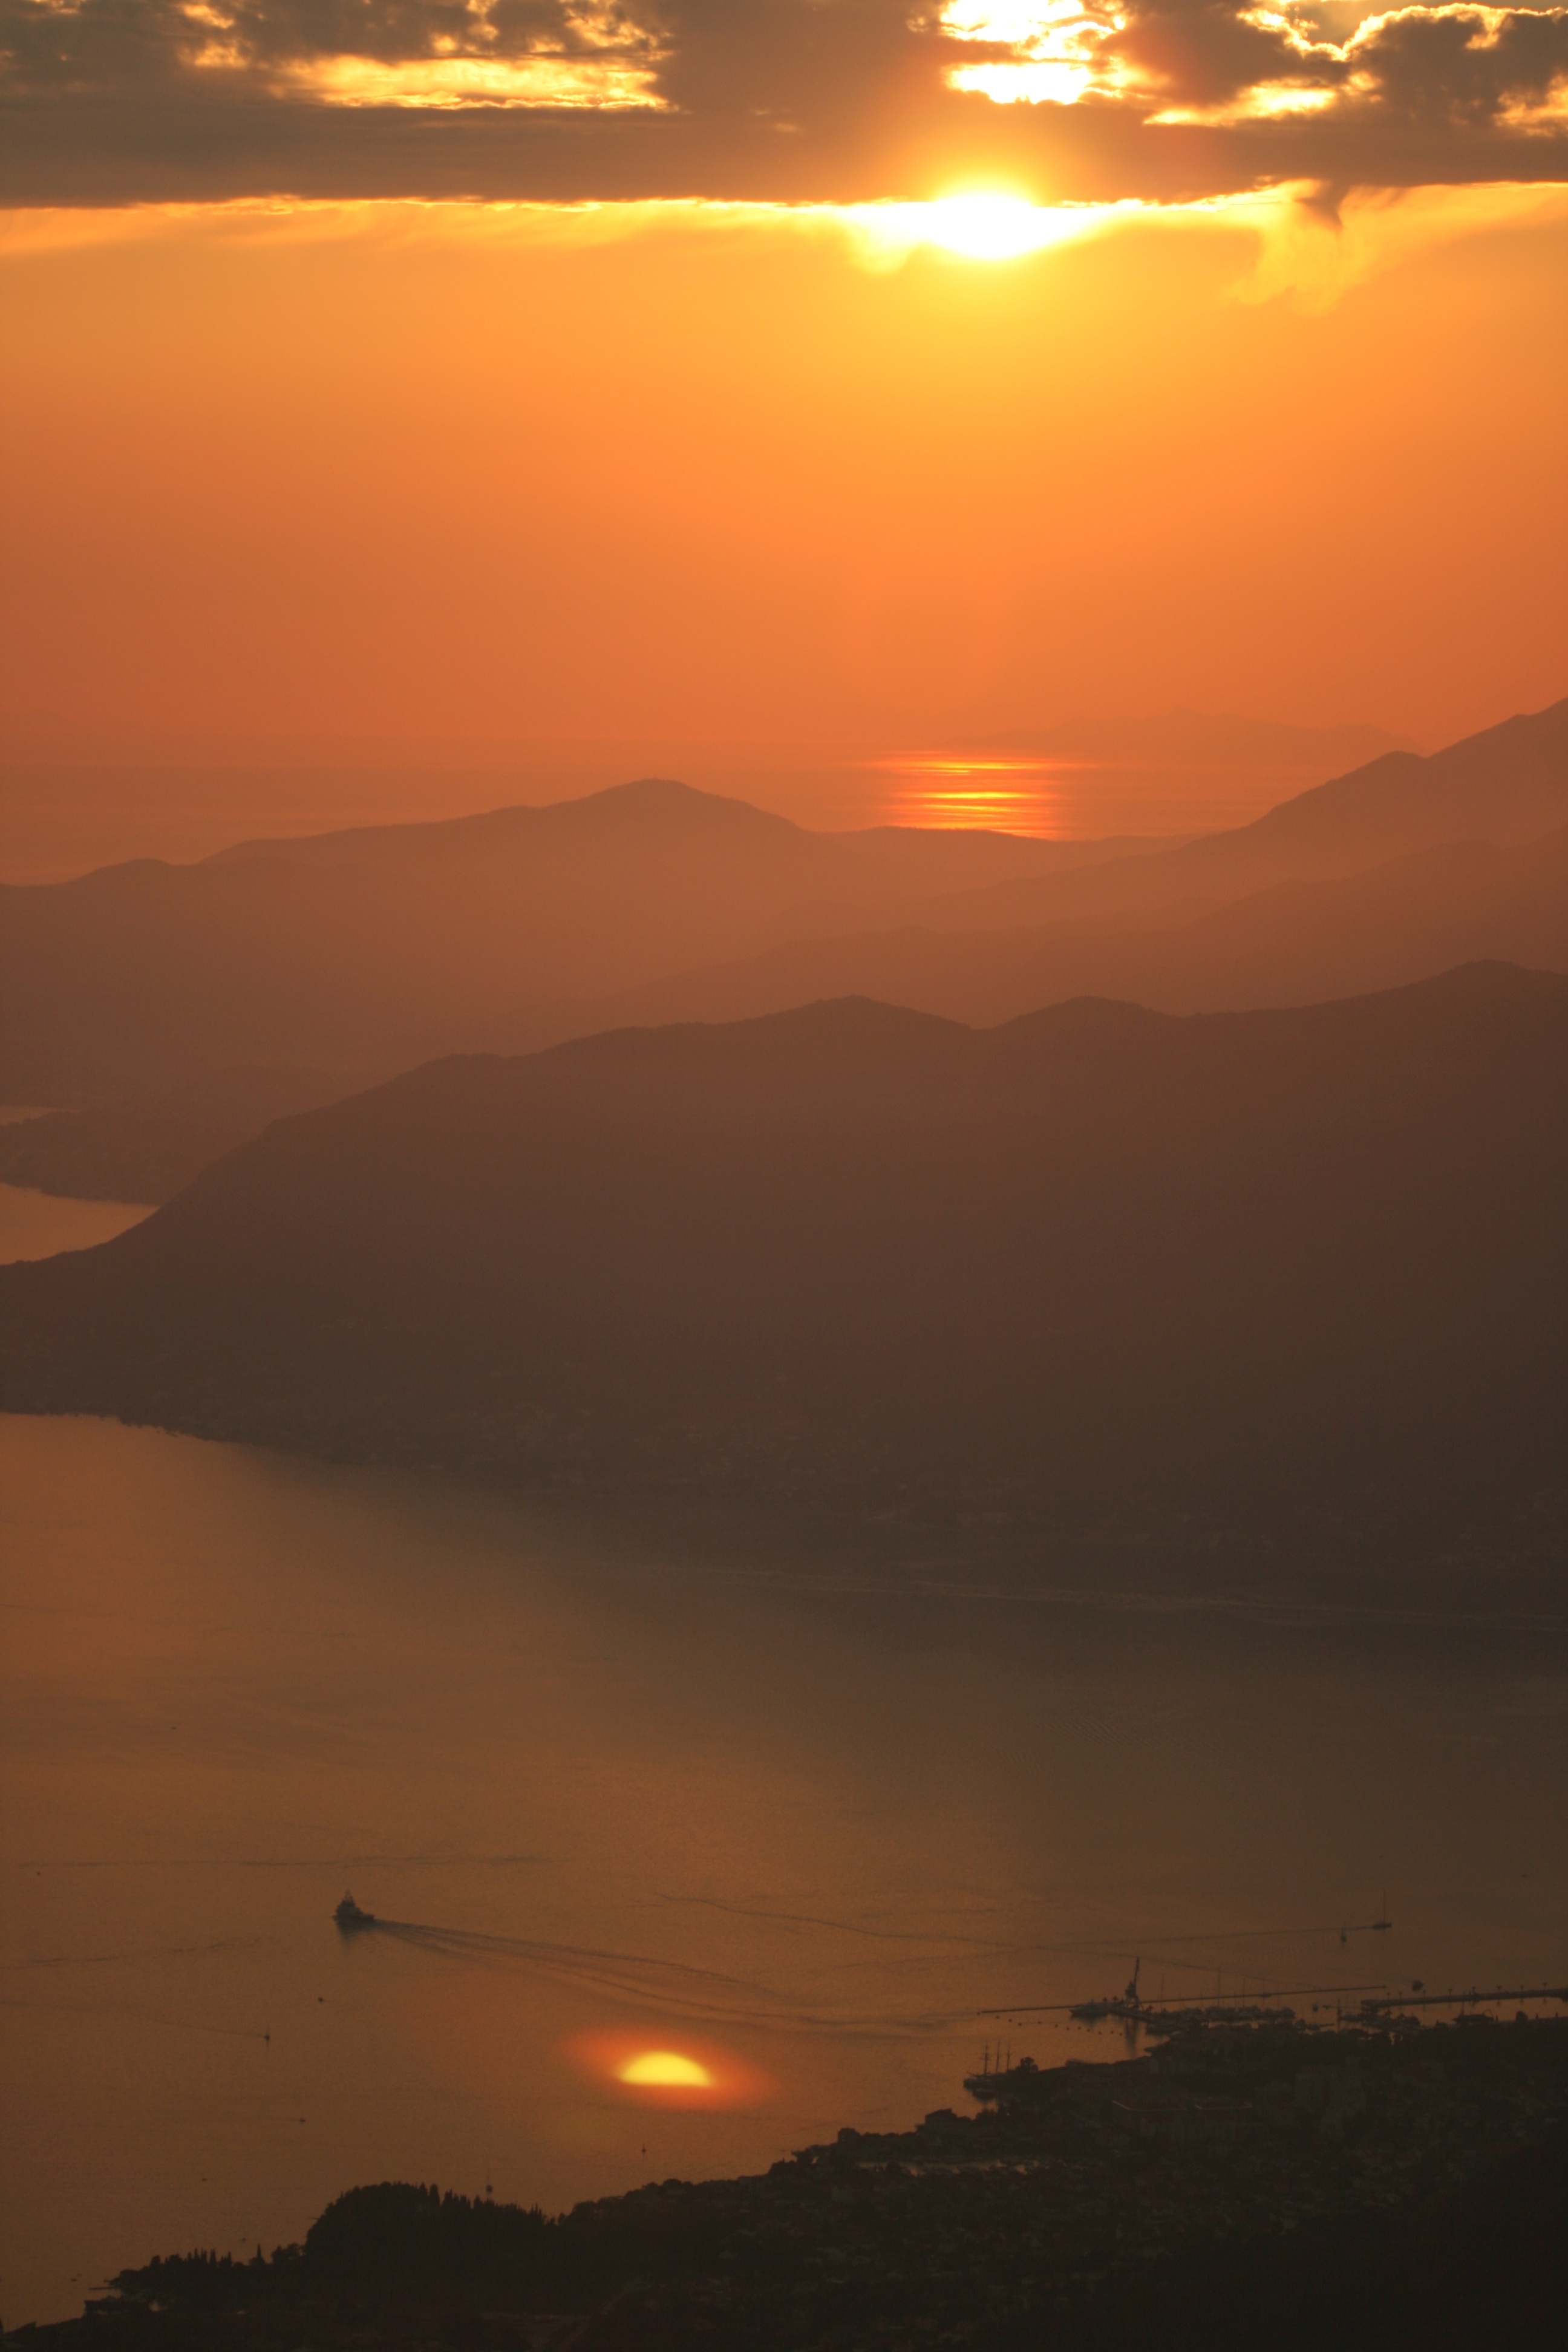
sea, coast, horizon, mountain, cloud, sun, sunrise, sunset, morning, hill, dawn, dusk, evening, loch, montenegro, afterglow, dredge, atmospheric phenomenon, red sky at morning